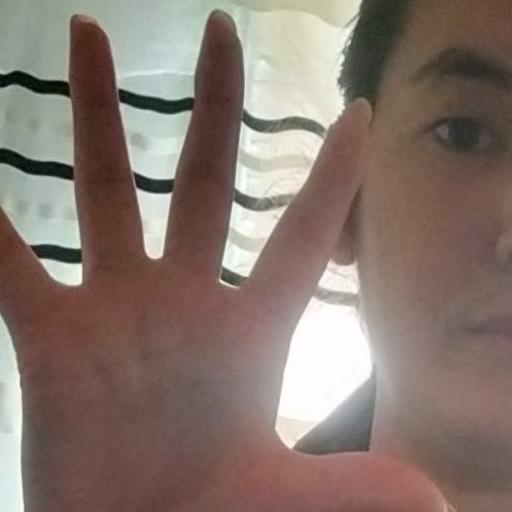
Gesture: palm